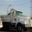
Label: truck